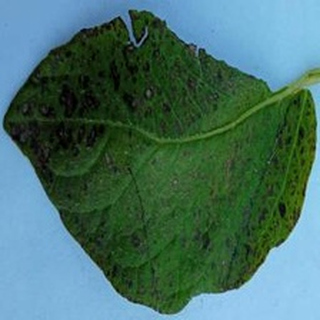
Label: potato_early_blight